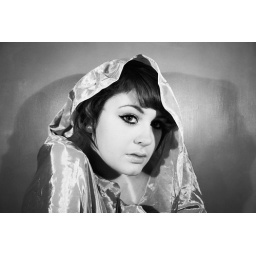
Thank you for the &amp;quot;team&amp;quot; for hair and accessories.Work for several projects @ collegeSimple black and white + contrastBetter in LARGE